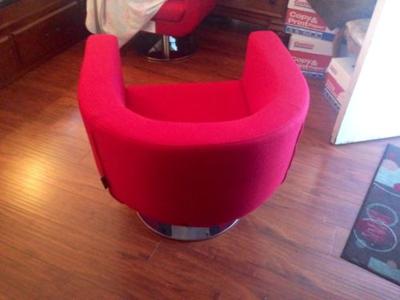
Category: chair